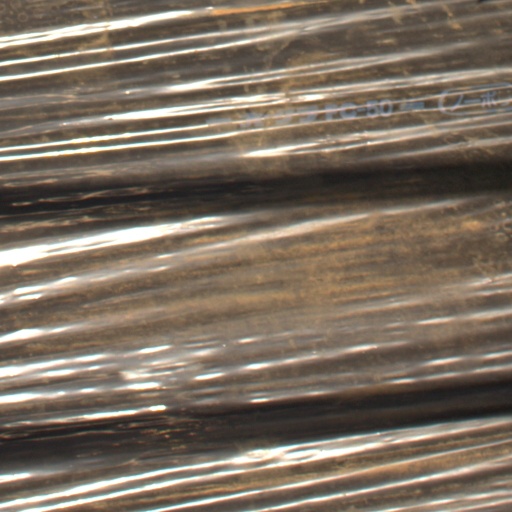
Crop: Jerusalem artichoke